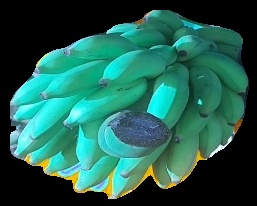
Variety: elakki-bale
Grade: grade2